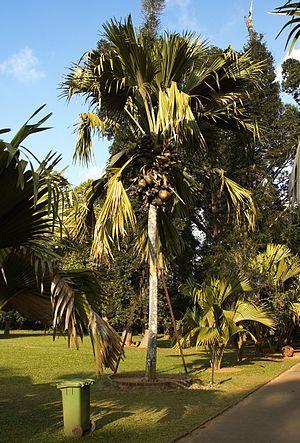
Cocotier de mer
Cocotier est le nom donné en français à certaines plantes de la famille des Arecaceae :
Coryphoideae est l'une des cinq sous-familles de palmiers, Arecaceae.